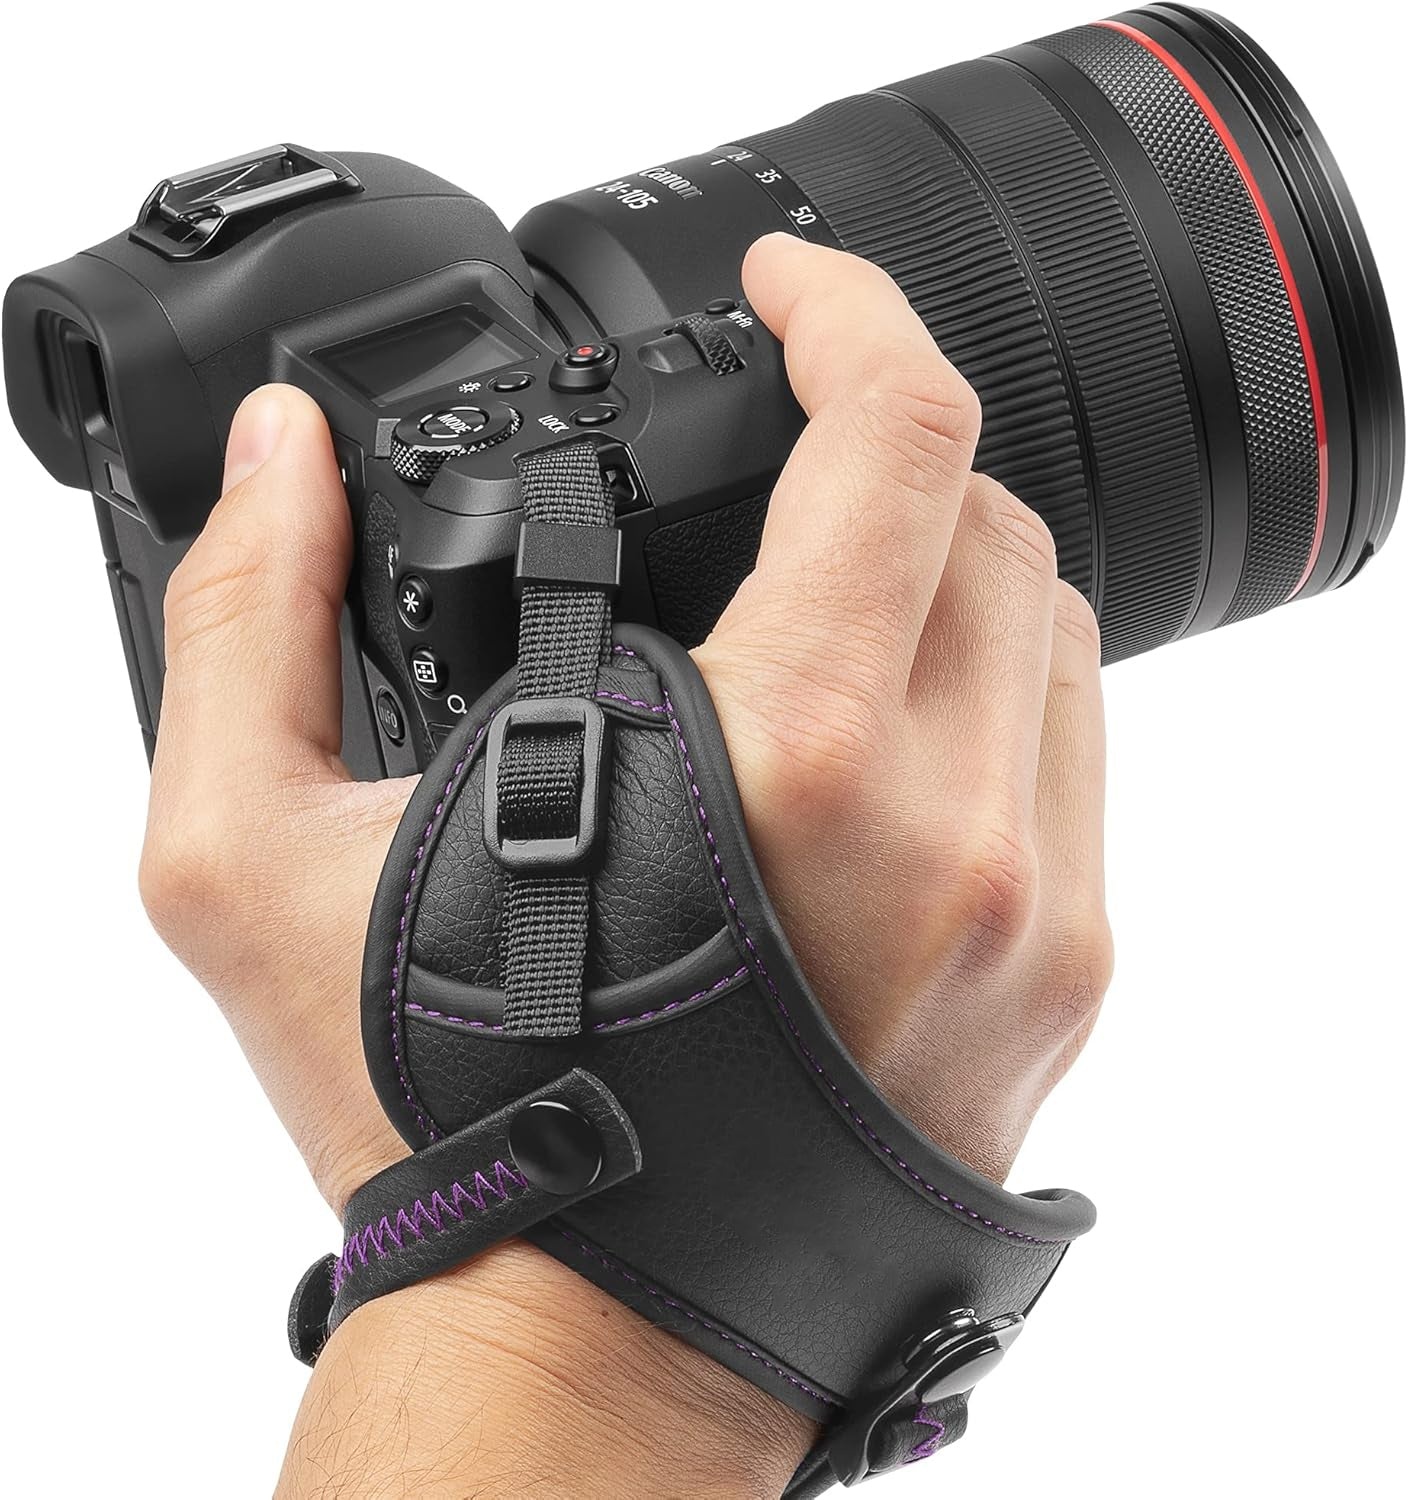
Camera Wrist Strap – Padded Camera Grip Hand Strap for DSLR & Mirrorless Cameras
Product Introduction This camera wrist strap provides a secure grip, preventing accidental drops and keeping your camera safe. It also improves shooting stability, making it an ideal choice for both everyday photography and travel. Product Features 🛡️ Unstoppable Camera Protection Never fear the dreaded drop again! This wrist strap locks your camera firmly to your hand, giving you total confidence whether you’re climbing mountains, chasing city lights, or capturing once-in-a-lifetime shots. 📷 One Strap, Every Camera Say goodbye to limits—designed to fit ANY DSLR or mirrorless camera with a standard ¼" screw mount. One strap to rule them all, ready for every adventure. 💨 All-Day Comfort Crafted with soft, breathable microfiber lining, it hugs your hand like a second skin—keeping you cool, comfy, and ready to shoot for hours without strain. 👌 Perfect Fit, Every Time Adjust it in seconds! Premium PU leather construction molds to any hand size, delivering a secure and personalized grip for instant readiness. 🎥 Shoot Like a Pro Not just protection—this strap doubles as a stabilizer, reducing finger strain and giving you smoother, steadier video shots. Your creativity deserves this level of control. Product Specifications Package Size: 24.61 × 9.6 × 2.11 cm Weight: 82 g Material: PU Leather + Microfiber Padding Package Includes Camera Wrist Strap × 1 💡 Keep your camera safe, steady, and comfortable—shoot with confidence every time.
Category: Cameras & Optics > Camera & Optic Accessories > Camera Parts & Accessories > Camera Straps > Wrist Straps